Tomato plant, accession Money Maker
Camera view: horizontal (90 deg, fisheye); turntable rotation: 30 degrees
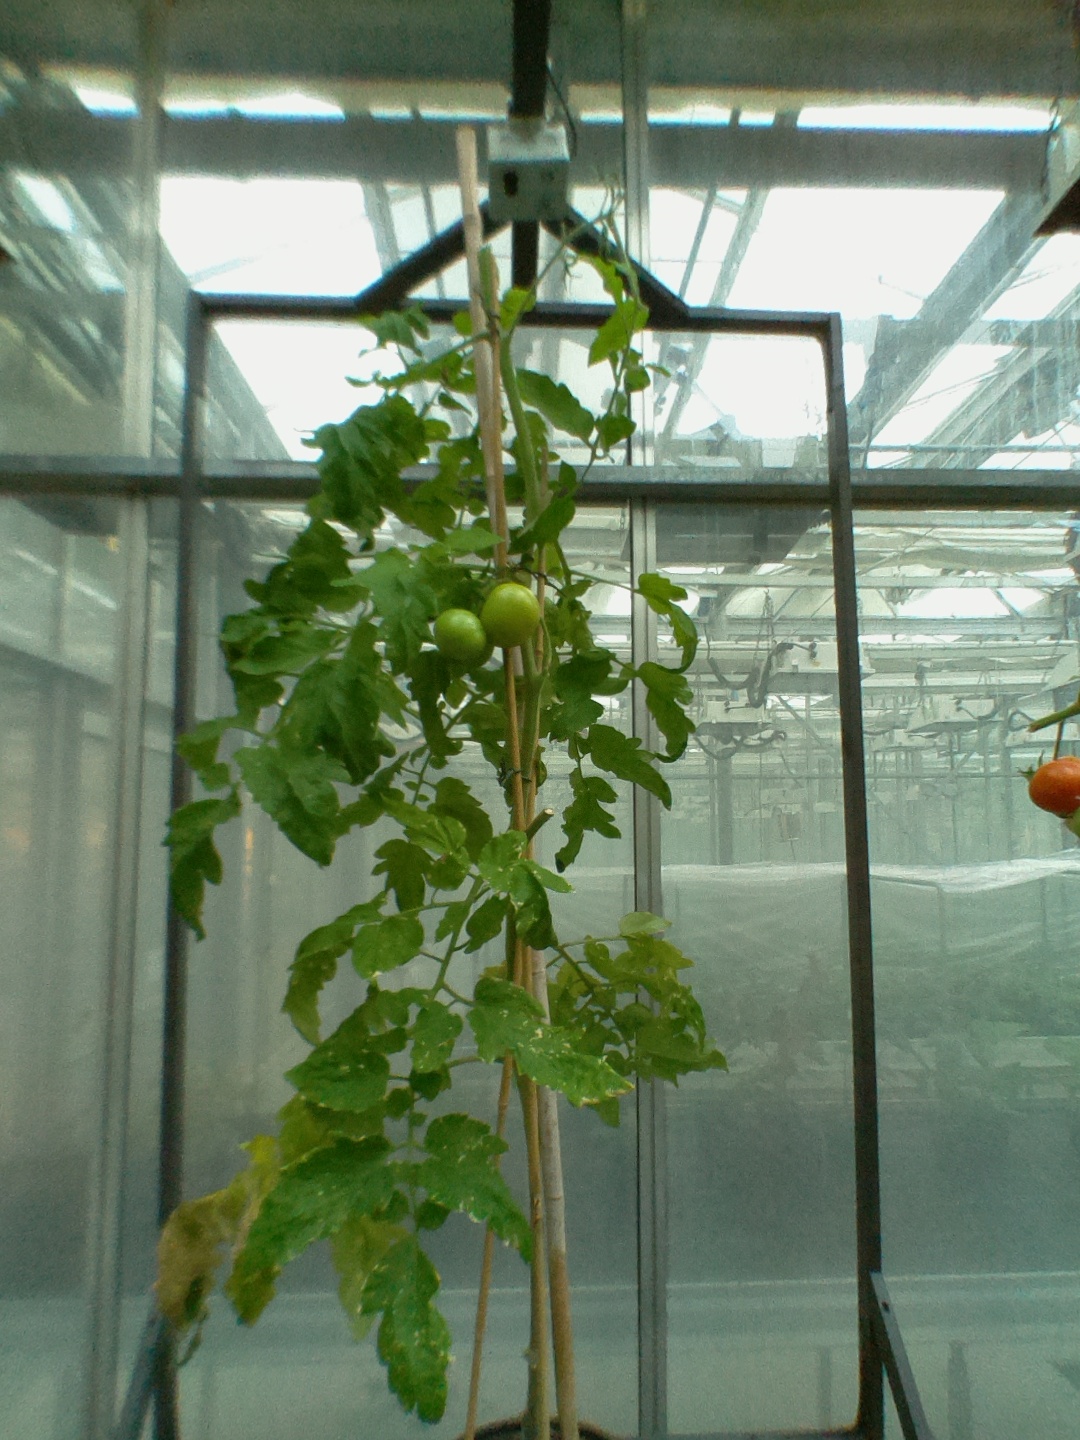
BBCH growth stage 79: 90% -100% of final fruit size